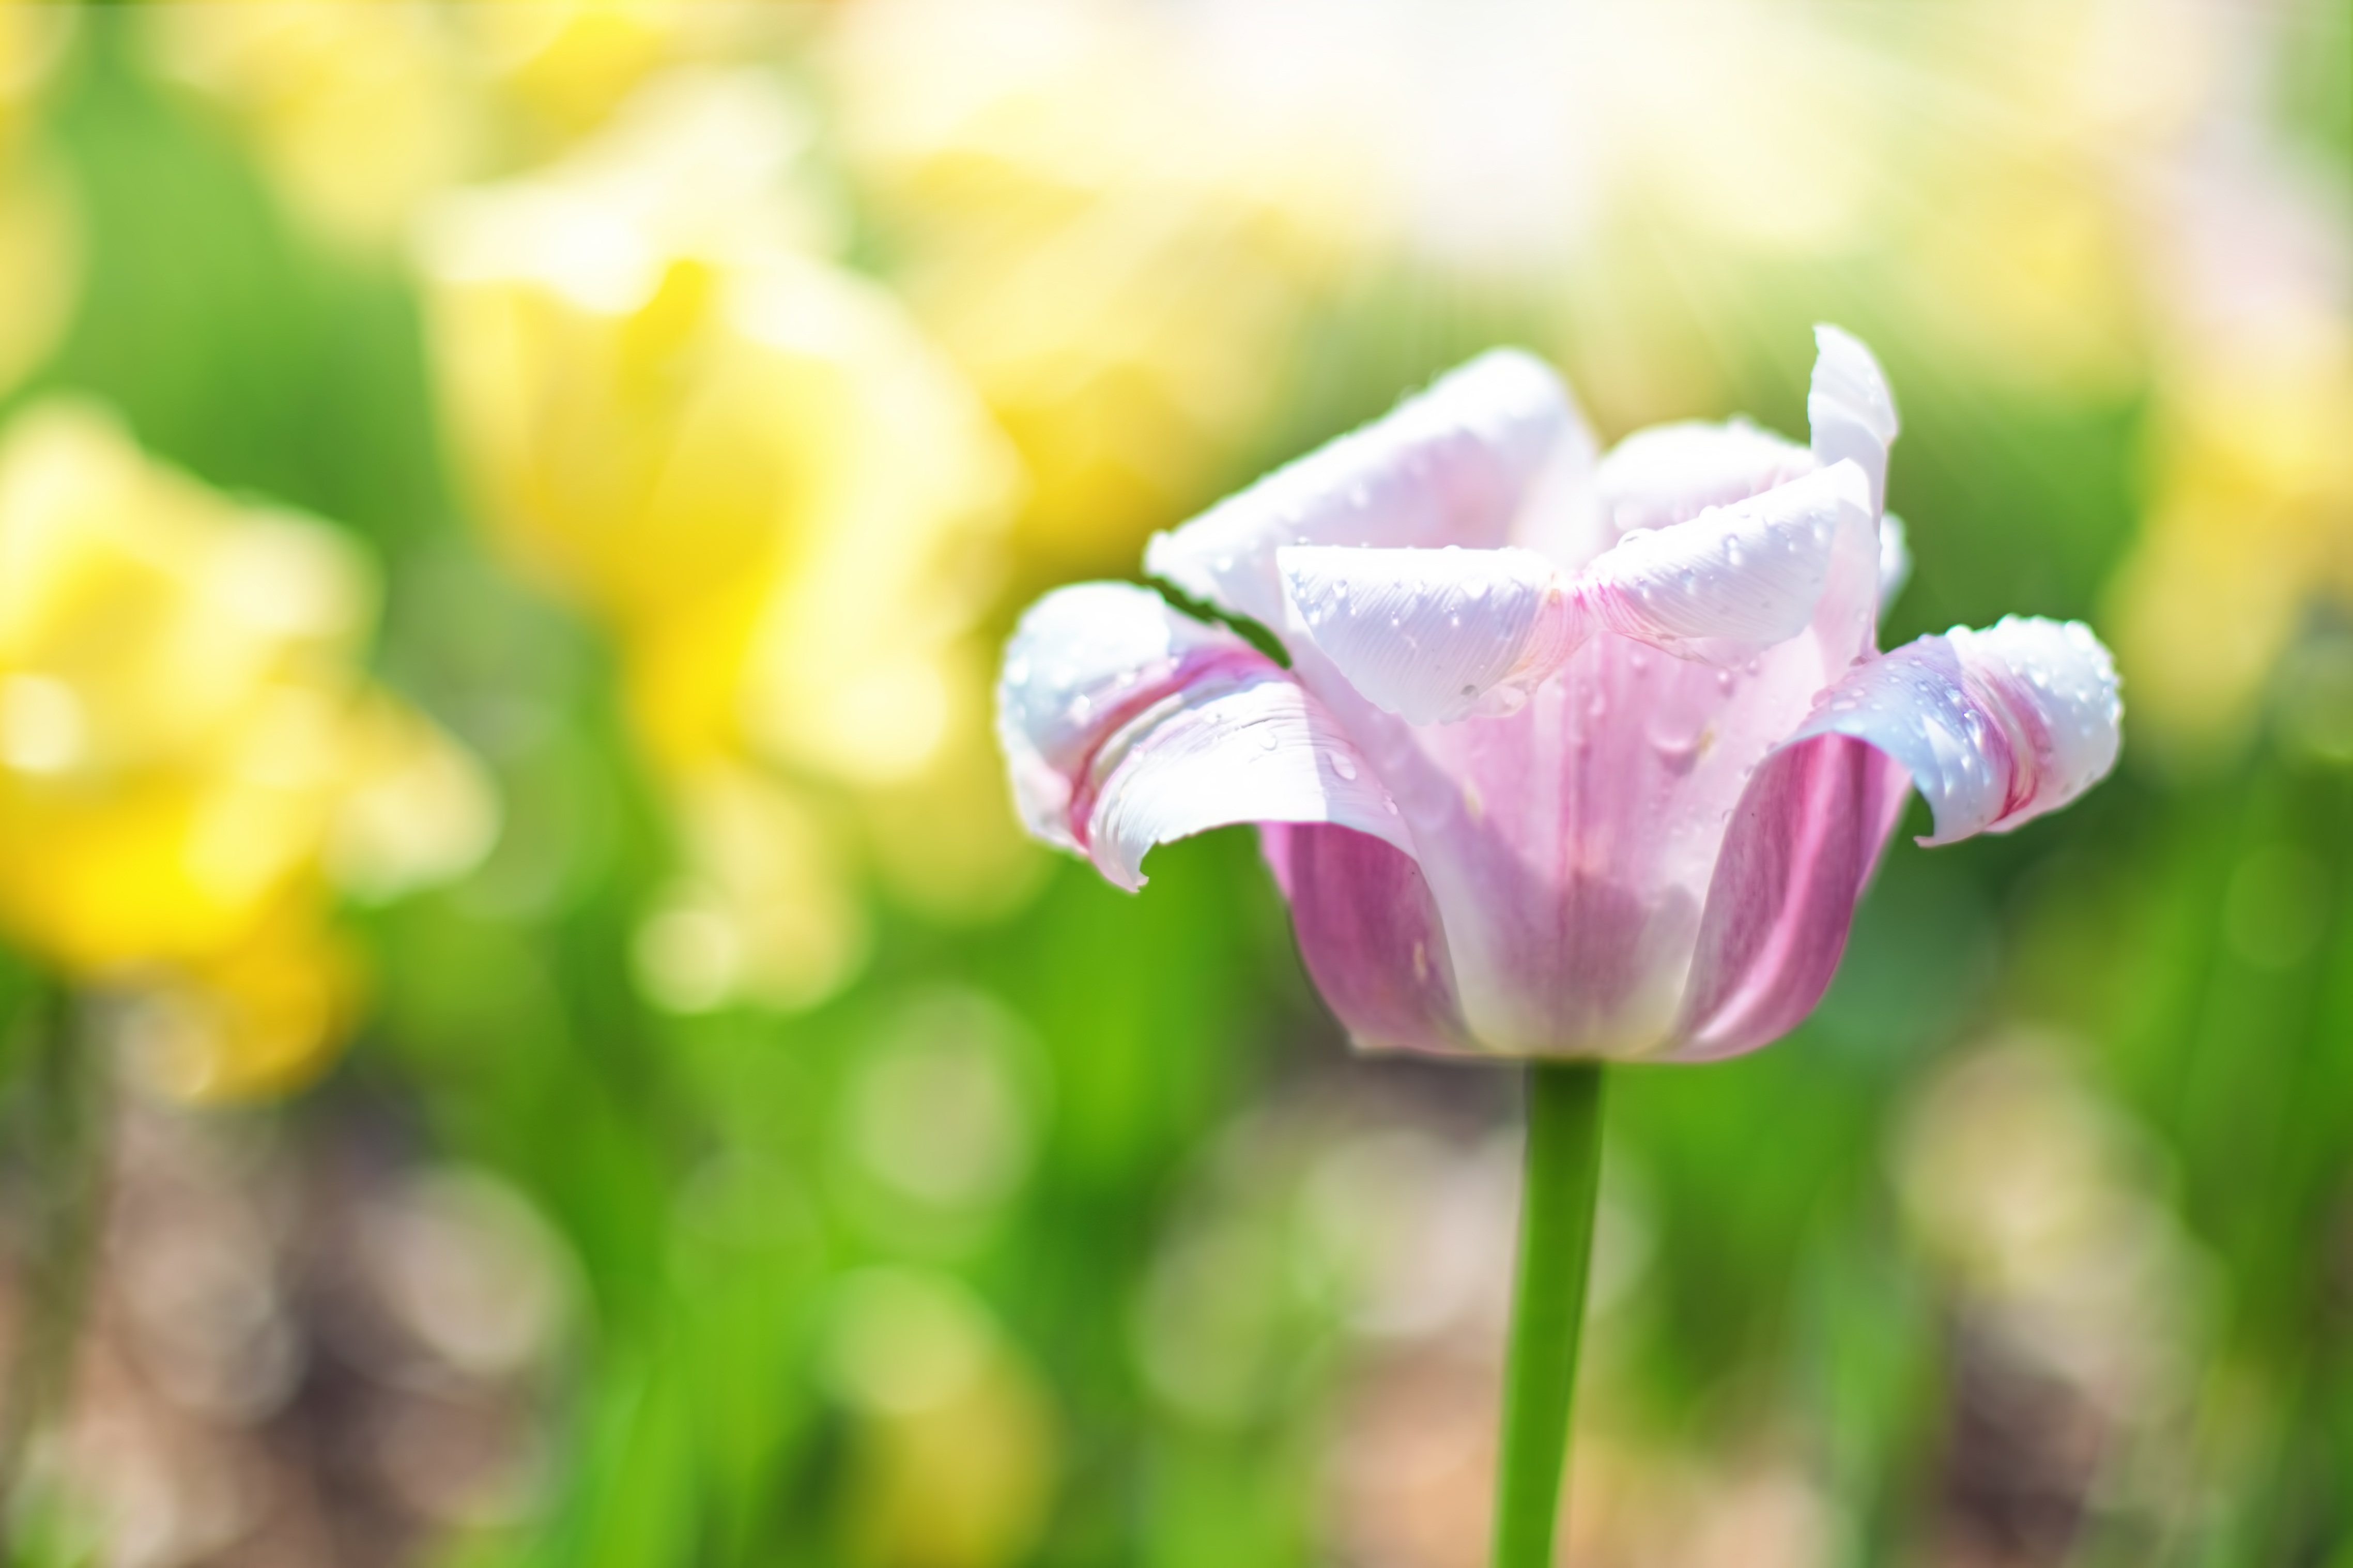
nature, blossom, plant, flower, petal, floral, tulip, spring, natural, colorful, garden, pink, flora, wildflower, flowers, close up, design, gardening, blossoms, springtime, tulips, blooms, macro photography, flowering plant, plant stem, land plant